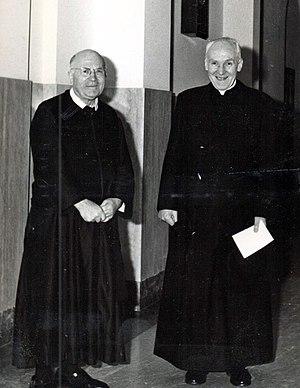
Le cardinal Gabriel-Marie Garrone à Sainte-Marthe (Vatican) le 3 septembre 1968, lors d'une rencontre avec monseigneur Joseph Robert.
Joseph Robert, né à Besançon le 12 avril 1898 et mort à Chambéry le 16 mars 1987, est un ecclésiastique français. Prêtre du diocèse d’Autun et prélat de Sa Sainteté, il est à l'origine d’une communauté pastorale fondée en 1935 en Haut-Mâconnais, à Lugny, qui perdure jusqu’au début des années 1980.
Gabriel-Marie Garrone, né à Aix-les-Bains le 12 octobre 1901 et mort à Rome le 15 janvier 1994, est un prêtre catholique français du diocèse de Chambéry, théologien, professeur et directeur de séminaire. Nommé archevêque coadjuteur de Toulouse en 1947, il participe activement au concile Vatican II et est nommé en 1966 préfet de la Congrégation pour l'éducation catholique. En 1967, il est créé cardinal par le pape Paul VI.